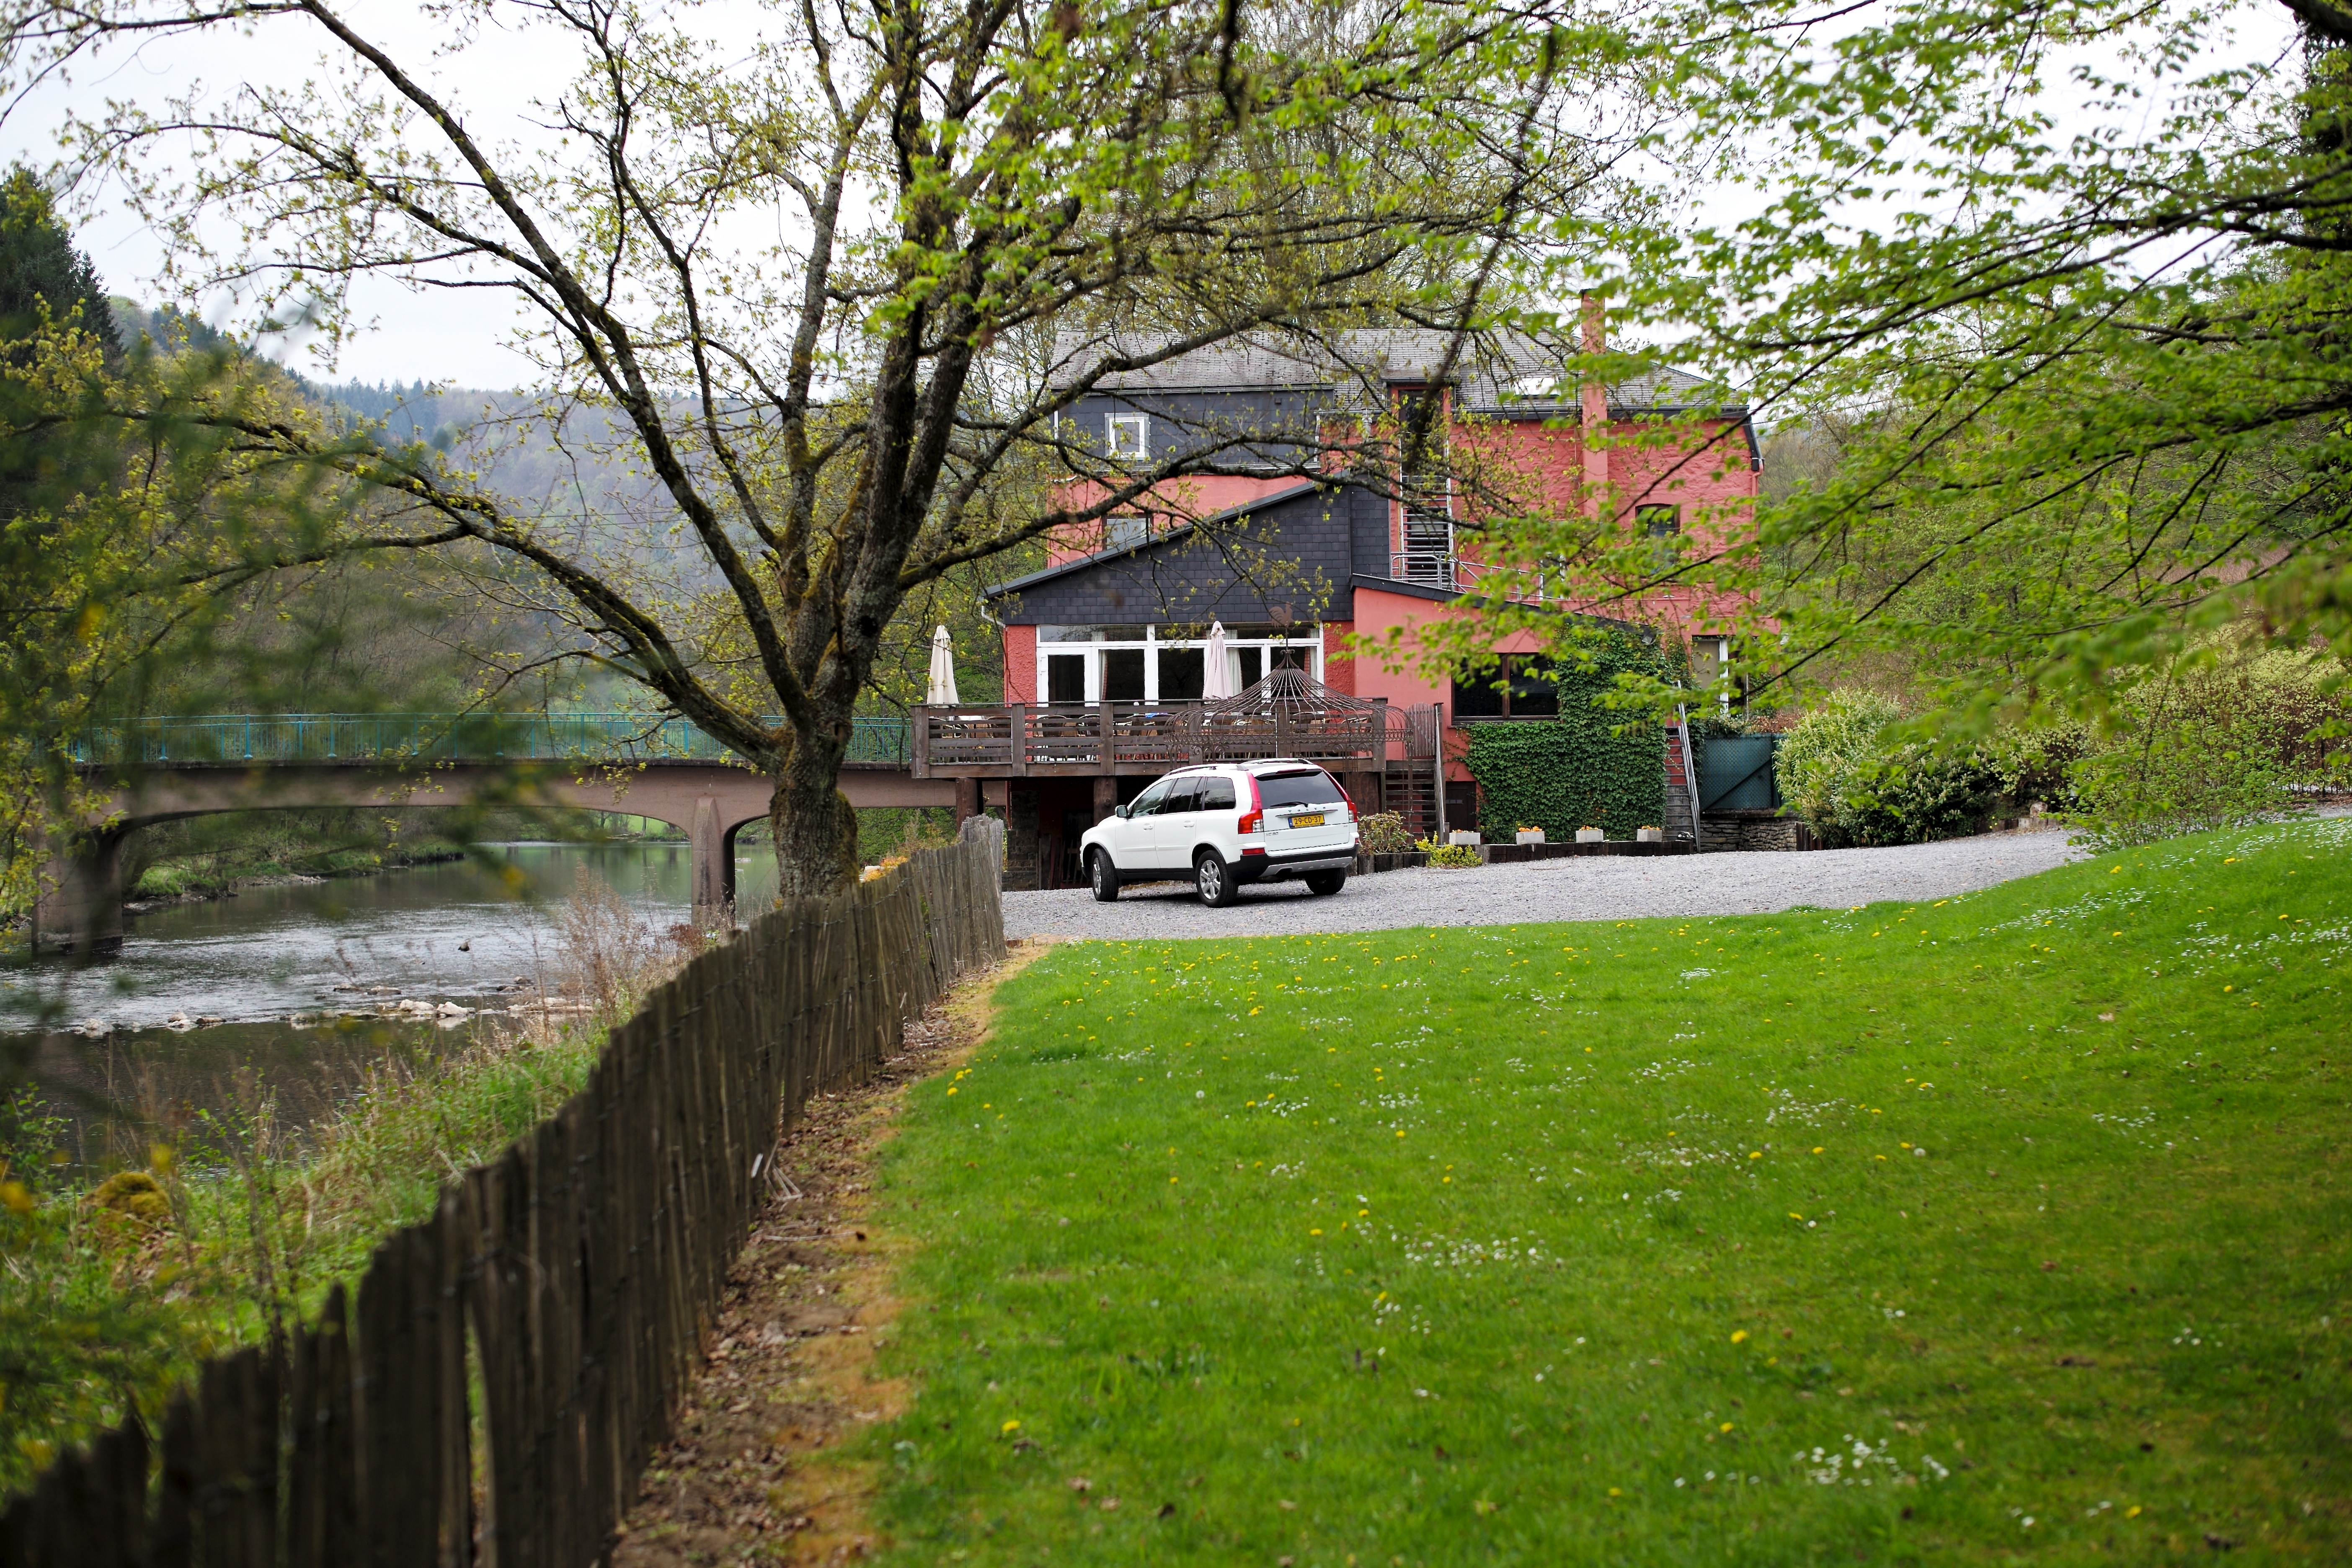
tree, nature, hiking, lawn, house, flower, home, canal, travel, pond, europe, spring, cottage, autumn, garden, waterway, belgium, estate, yard, leica, ardennes, stoumont, rural area